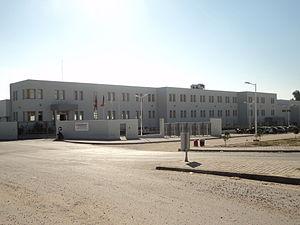
Usine Kromberg &amp
Béja est une ville du Nord-Ouest de la Tunisie située à une centaine de kilomètres de Tunis et à une cinquantaine de kilomètres de la frontière tuniso-algérienne.